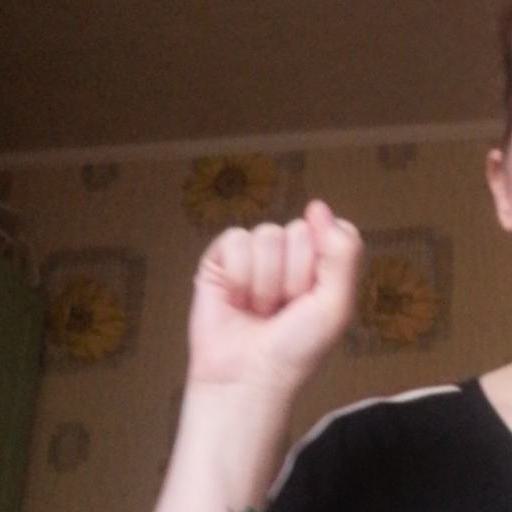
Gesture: fist